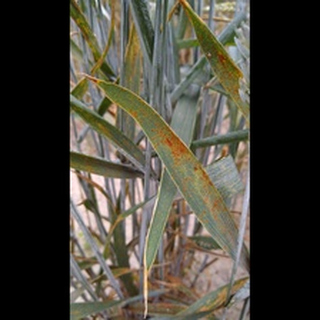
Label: wheat_brown_rust